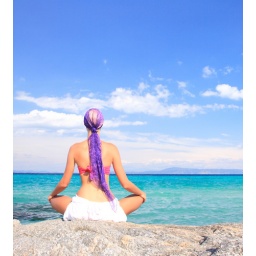
a beautiful girl in bikini on the beach in Greece